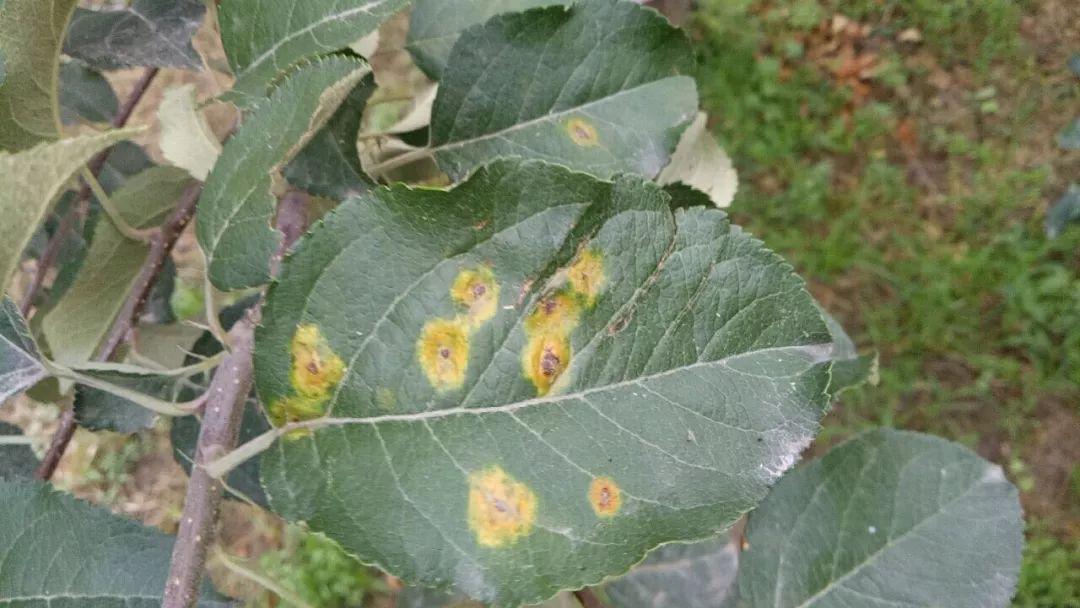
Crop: apple
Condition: rust